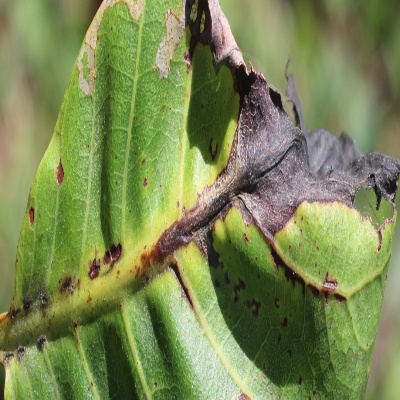
Crop: Cashew
Condition: anthracnose